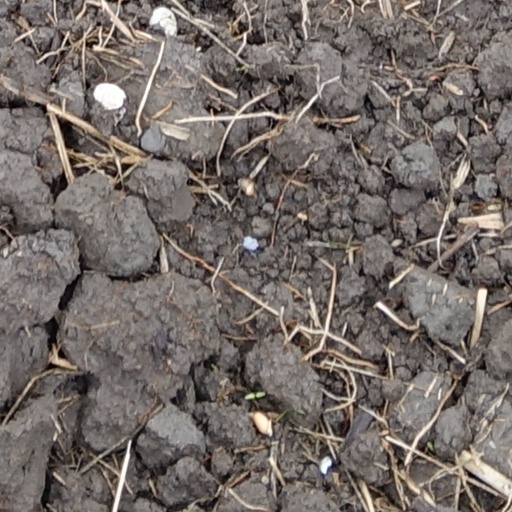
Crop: wheat